Boško Čolak-Antić

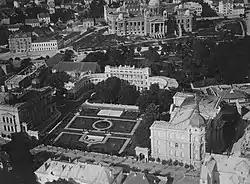
The residence and office of the Marshall of the Court (the central horseshoe-shaped building) within Belgrade's City Courts Complex.

In May 1903, by order of Foreign Minister Andra Nikolić, Čolak-Antić was recalled to Serbia. Following the change of dynasty and the coronation of King Peter I of Serbia on 21 September 1904, he was appointed acting Marshal of the Royal Court for King Peter I Karađorđević, a position he held while continuing to undertake diplomatic missions across Europe and the Middle East. On 16 October 1904, Čolak-Antić accompanied the Serbian King to Sofia, Bulgaria, along with Prime Minister Sava Grujić, Minister of Foreign Affairs Nikola Pašić, and Minister of War Radomir Putnik for an official visit with Ferdinand of Bulgaria.